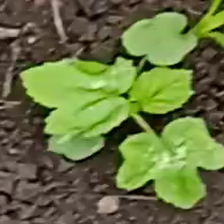
Weed species: Little_Mallow(Malva parviflora)